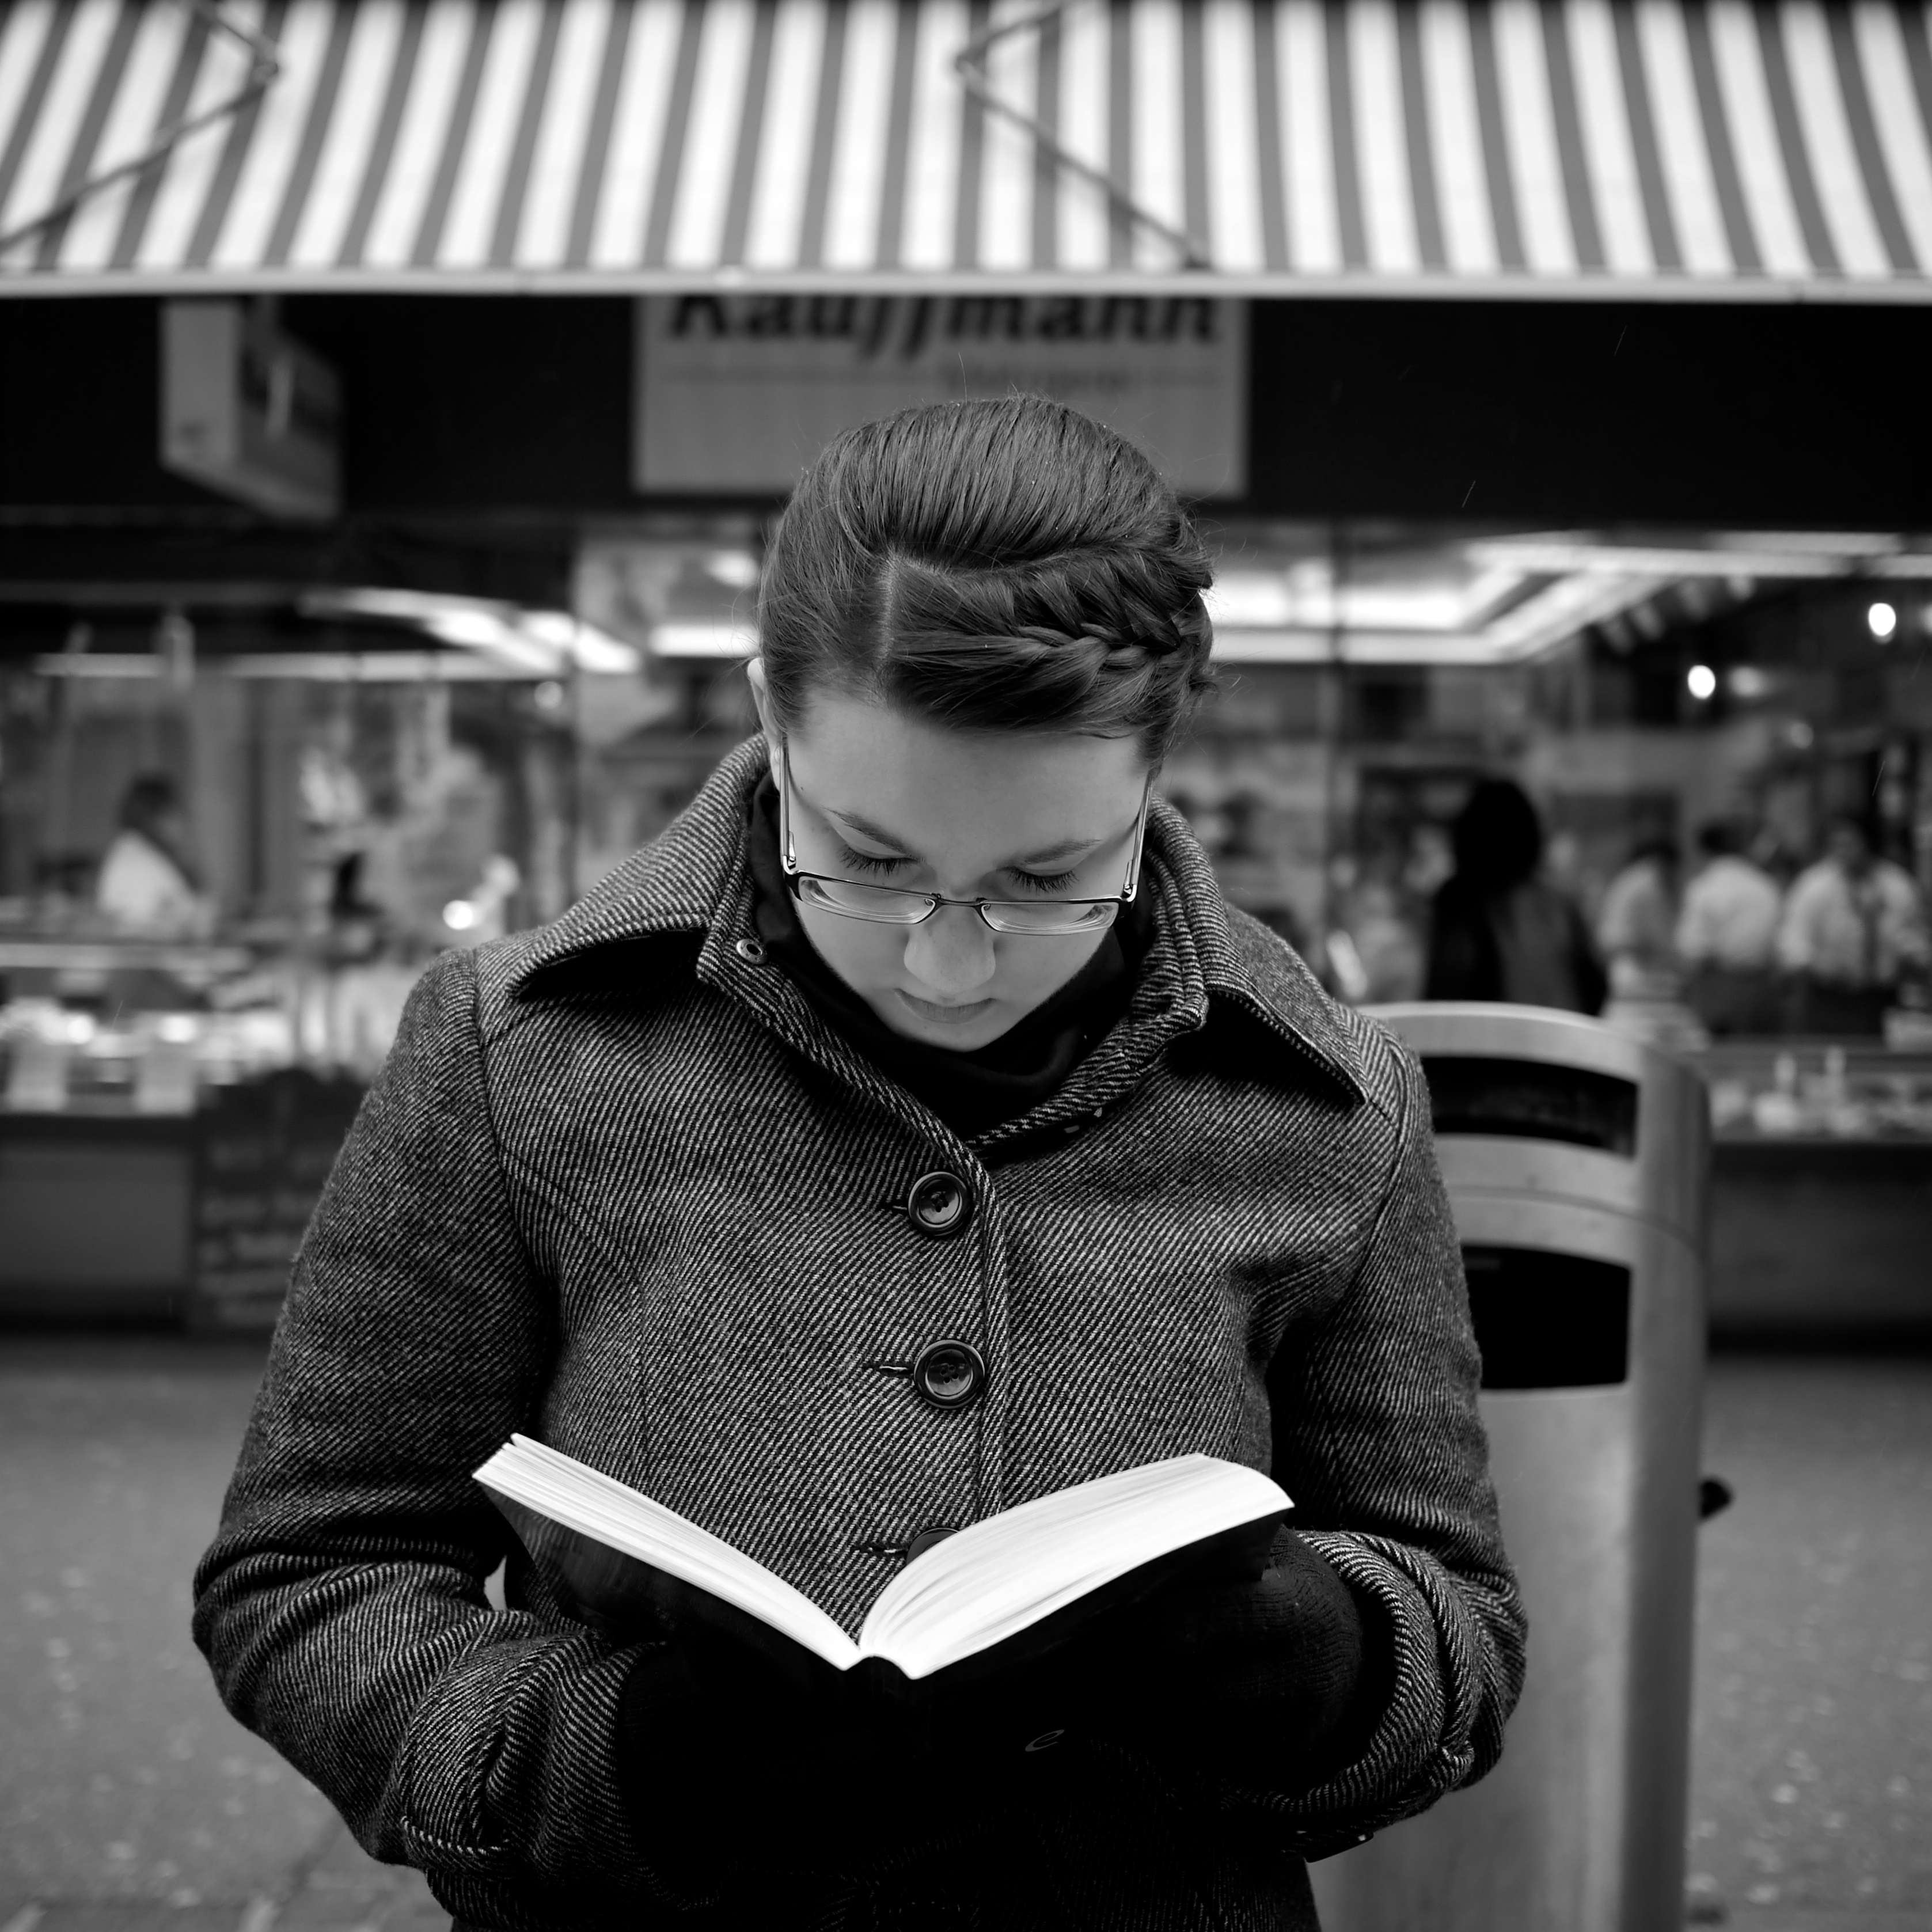
black and white, white, street, photography, ebook, portrait, sitting, training, fashion, black, monochrome, lady, streetphotography, flickr, thomas, video, glasses, olympus, photograph, omd, fuji, leica, monochrom, leuthard, hcb, thomasleuthard, photo shoot, monochrome photography, portrait photography, human positions